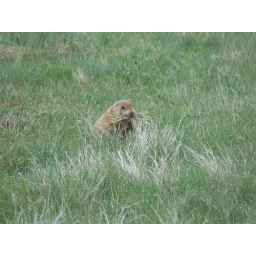
Prairie Dog being cute near Devil's tower